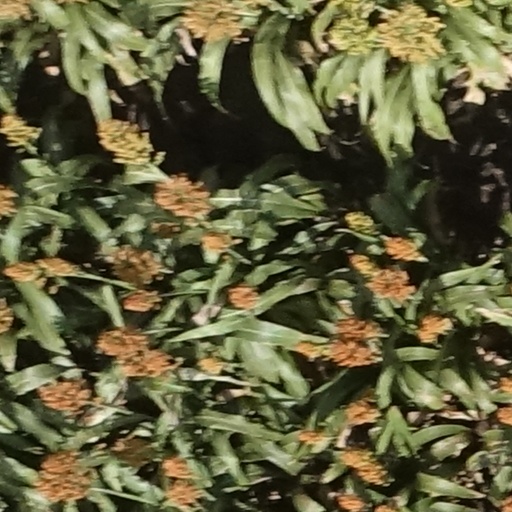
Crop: sorghum